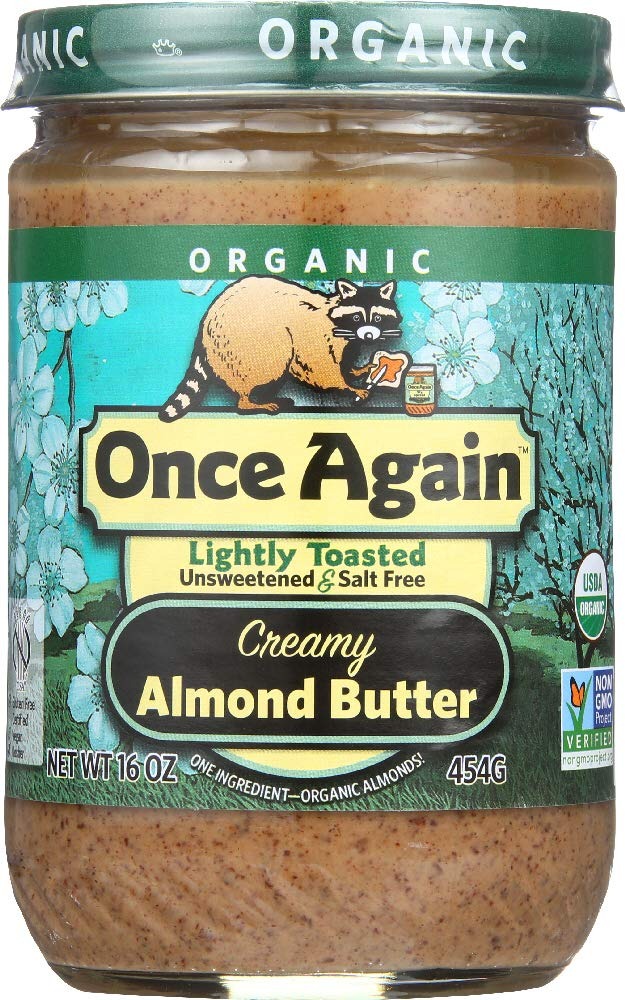
Item Name: Once Again Organic Almond Butter Lightly Toasted Creamy - 16 oz
Product Description: Once Again Lightly Toasted Creamy Almond Butter. Organic. Gluten free. Vegan. Kosher certified. Sodium free. Unsweetened. USDA organic. One ingredient-organic almonds! Non GMO project. Verified. nongmoproject.org.
Value: 16.0
Unit: Fl Oz

Price: 23.59